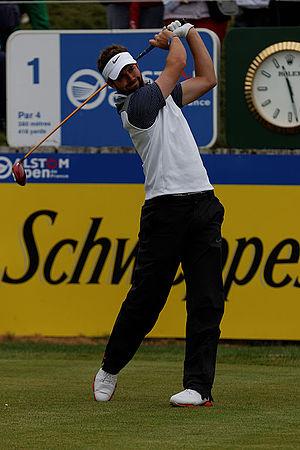
Scott Jamieson lors du quatrième tour de l'Open de France 2014 - Golf National - Saint-Quentin-en-Yvelines (78) - départ du trou n° 1